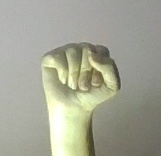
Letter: saad